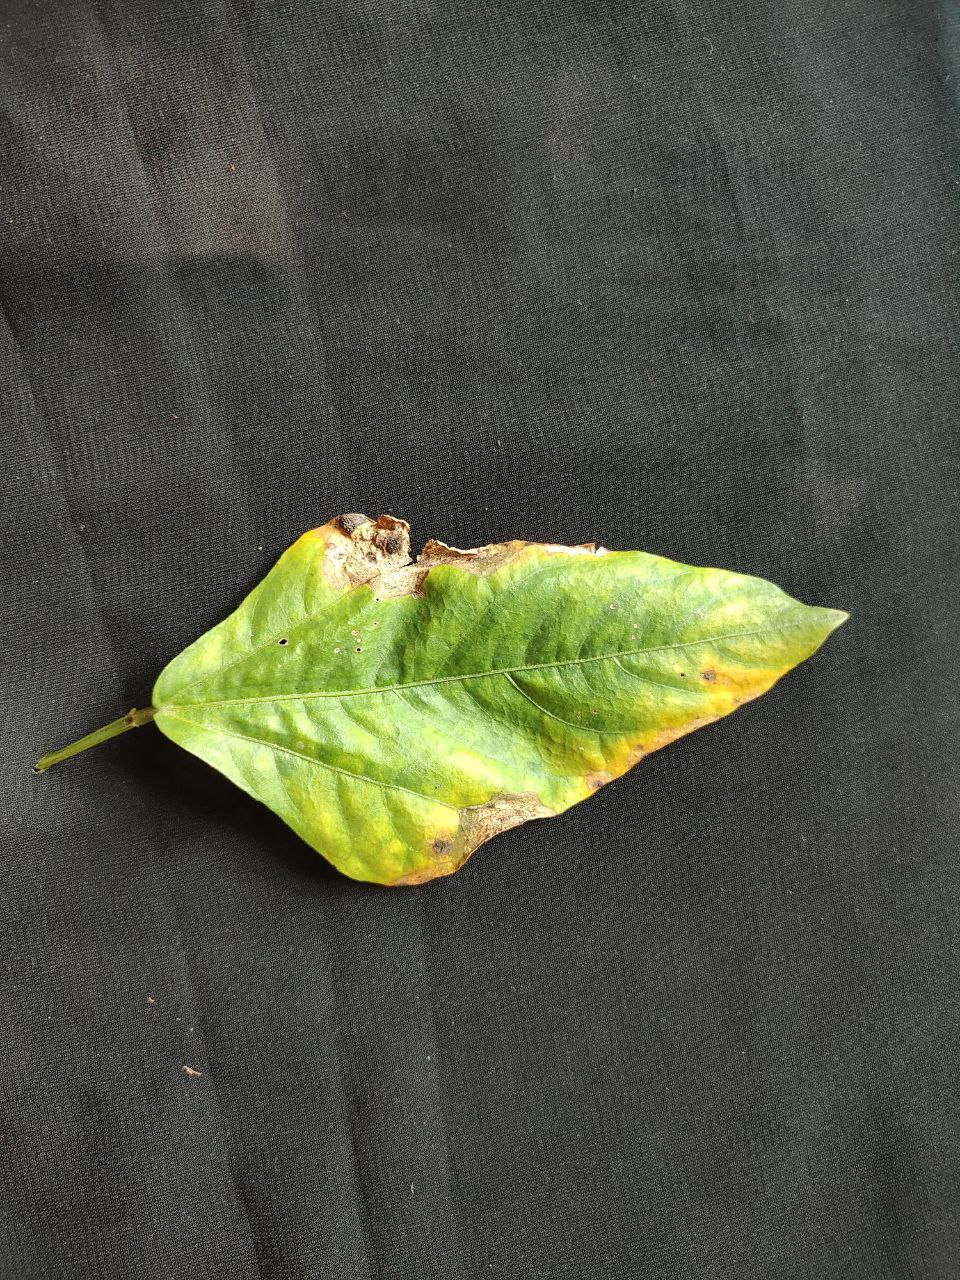
Crop: cowpea
Leaf condition: Bacterial wilt